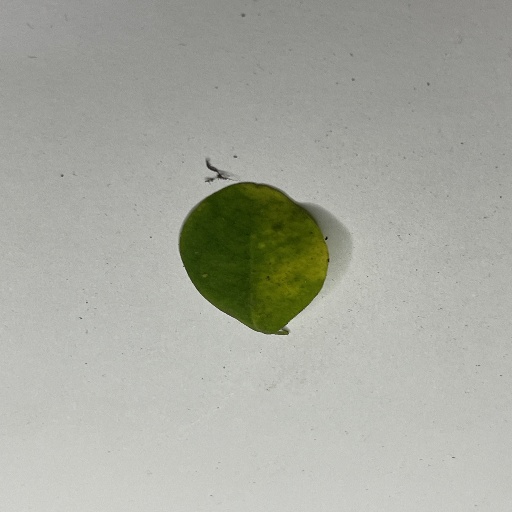
Species: Sojina
Leaf condition: Bacterial Spot